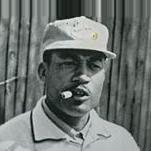
Age: 38